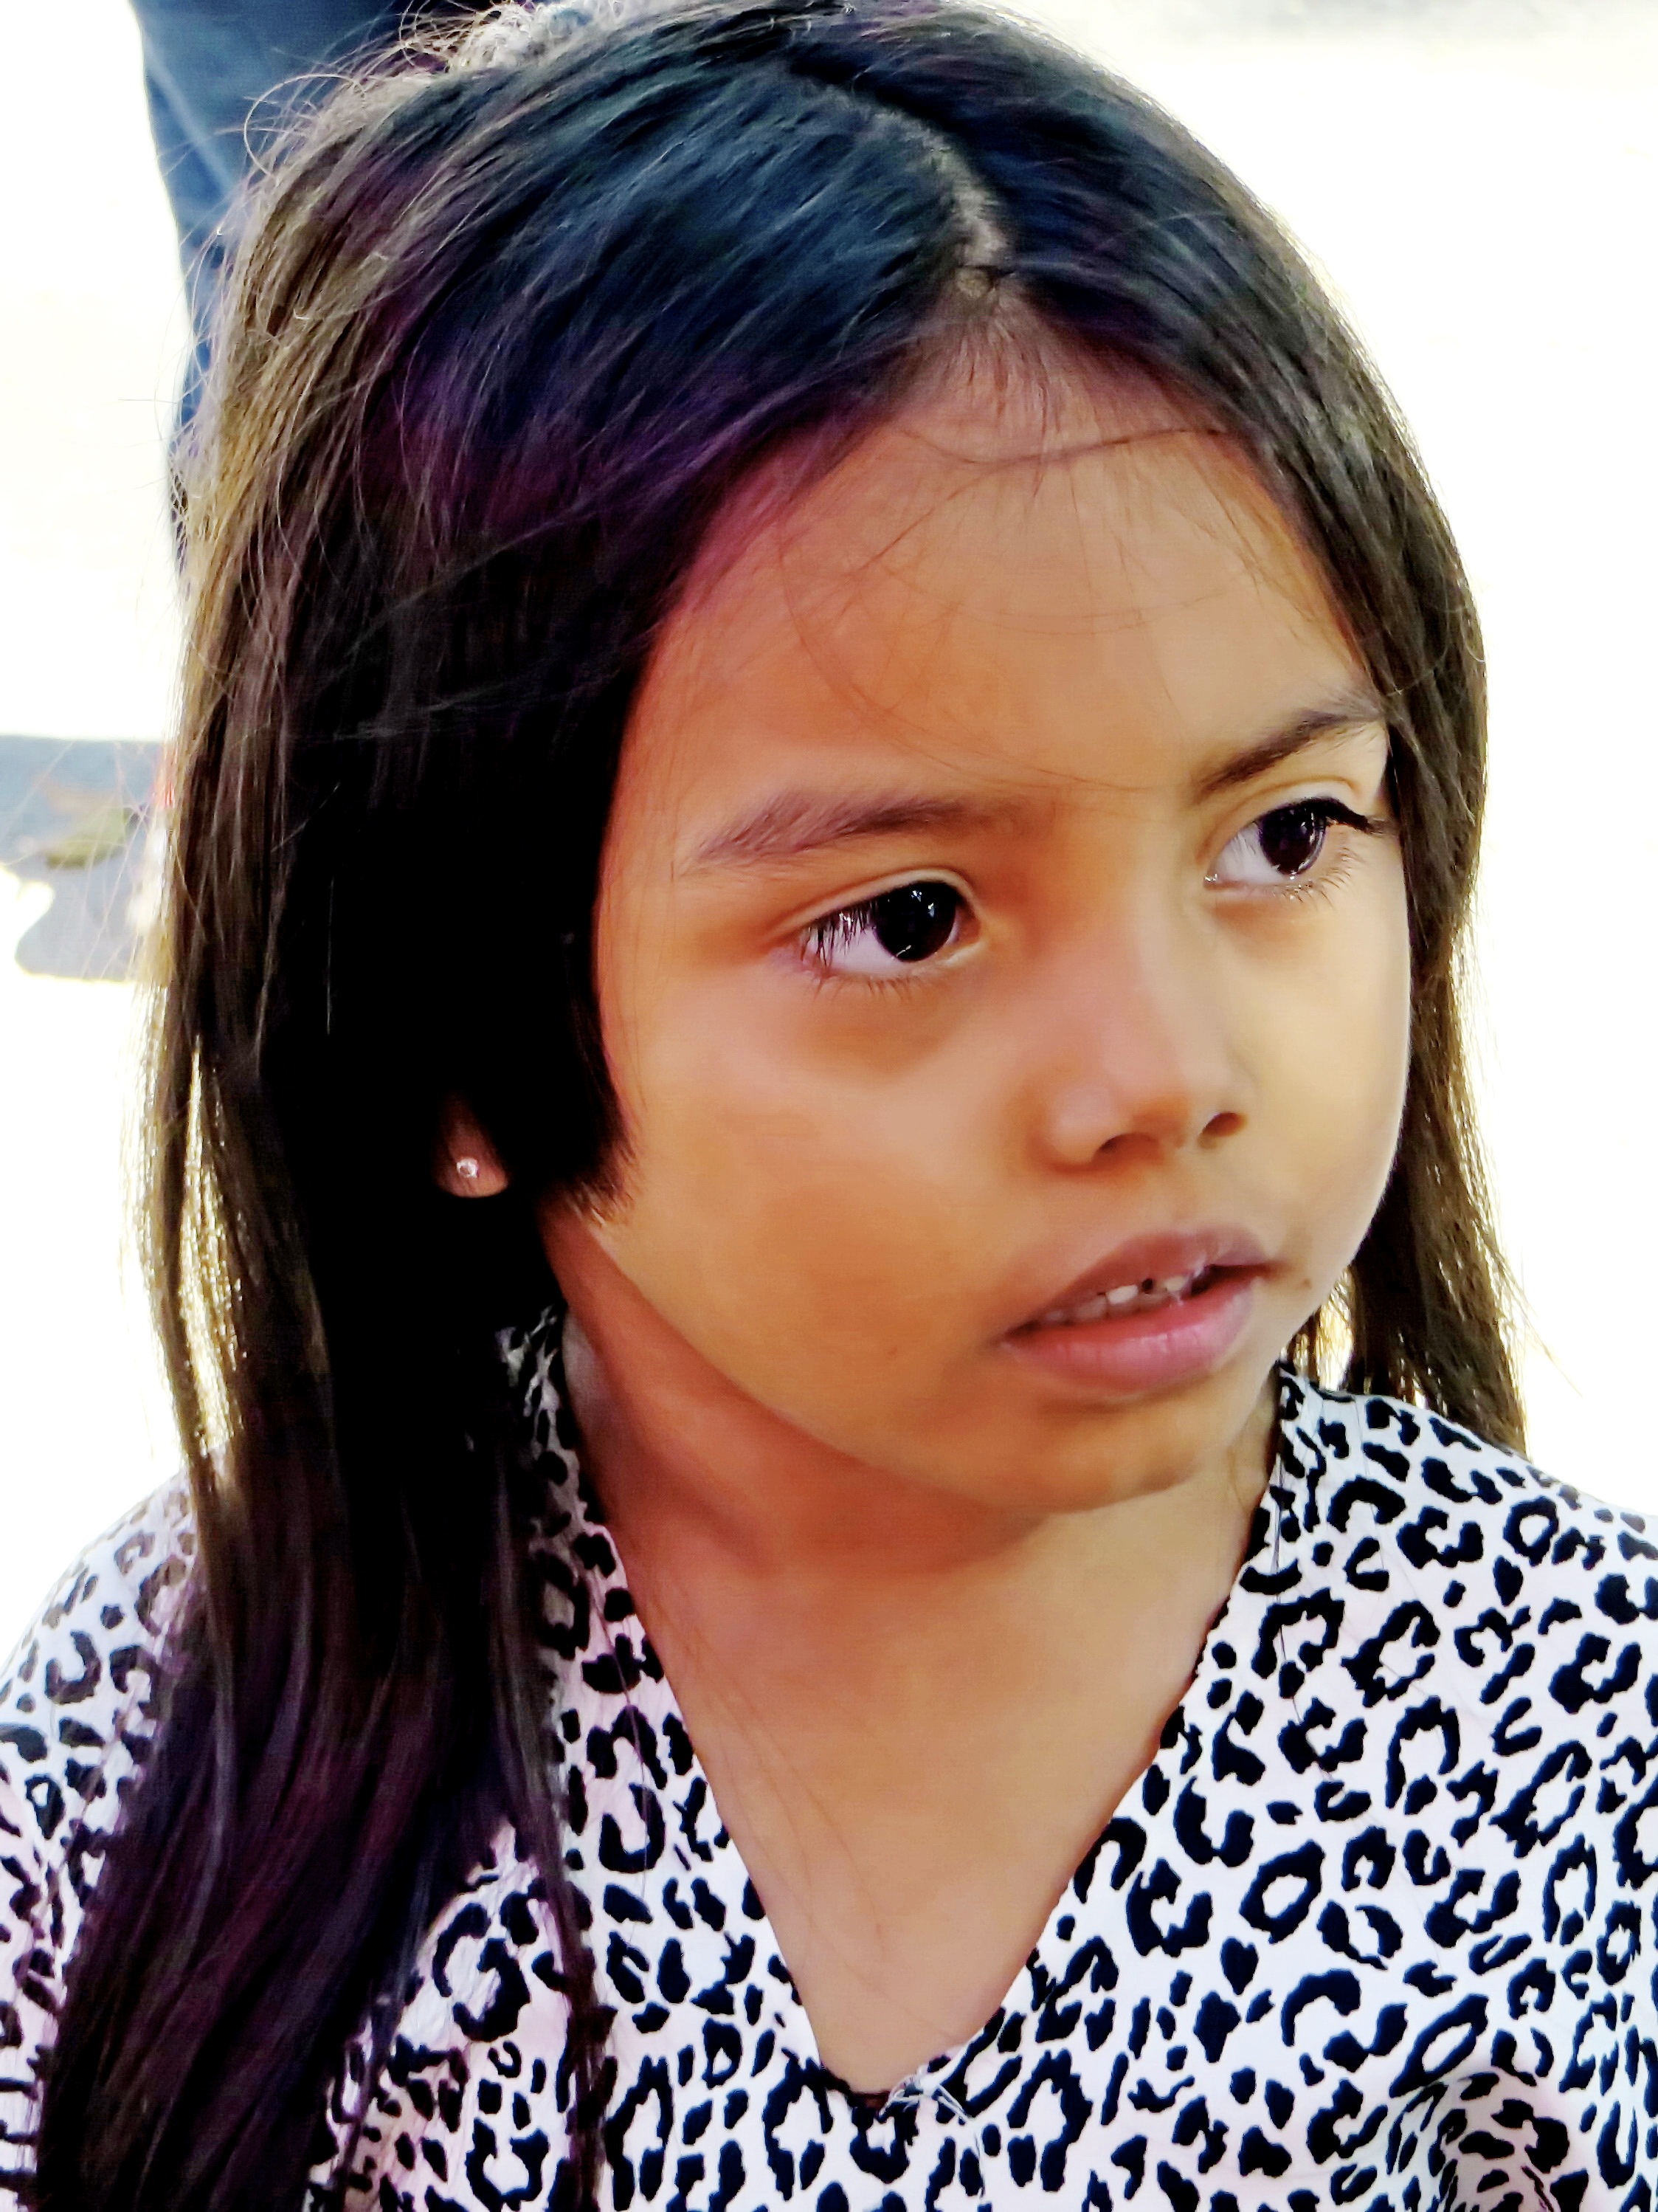
person, girl, hair, singer, portrait, model, child, hairstyle, eyebrow, mouth, long hair, black hair, face, nose, cheek, mexico, eye, head, beauty, photo shoot, brown hair, portrait photography, naivety